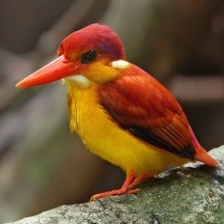
Species: RUFOUS KINGFISHER
Scientific name: CHLOROCERYLE INDA